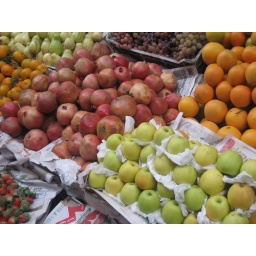
fruit market in cairo